House of Fabergé

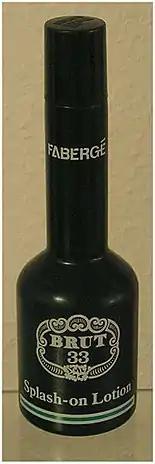
Brut 33 by Fabergé Inc.

During business ventures in communist Russia during the 1920s, American oil tycoon Armand Hammer acquired many objects made by the original House of Fabergé, including Fabergé eggs. In 1937, Hammer's friend Samuel Rubin, owner of the Spanish Trading Corporation (which imported soap and olive oil), closed his company because of the Spanish Civil War and established a new enterprise to manufacture perfumes and toiletries. Rubin registered his new firm in 1937 as Fabergé Inc., at Hammer's suggestion. In 1943, Rubin registered the Fabergé trademark for perfume in the United States.